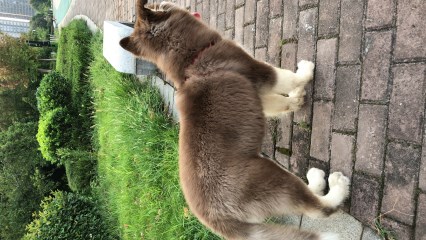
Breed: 1324-n000004-malamute